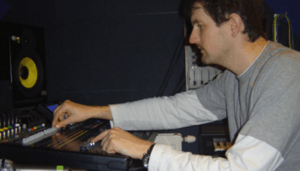
Thomas Raber est un compositeur et producteur autrichien. Depuis les années 1990 Thomas Raber est musicien dans différents groupes, pour lesquels il compose plusieurs chansons.